De Morgan Medal

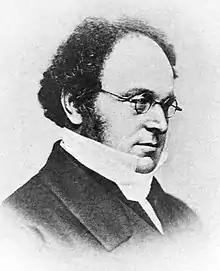
Augustus De Morgan

The De Morgan Medal is a prize for outstanding contribution to mathematics, awarded by the London Mathematical Society. The Society's most prestigious award, it is given in memory of Augustus De Morgan, who was the first President of the society. It is awarded every three years, usually to a mathematician living and working in the United Kingdom.